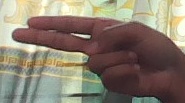
ASL sign: H